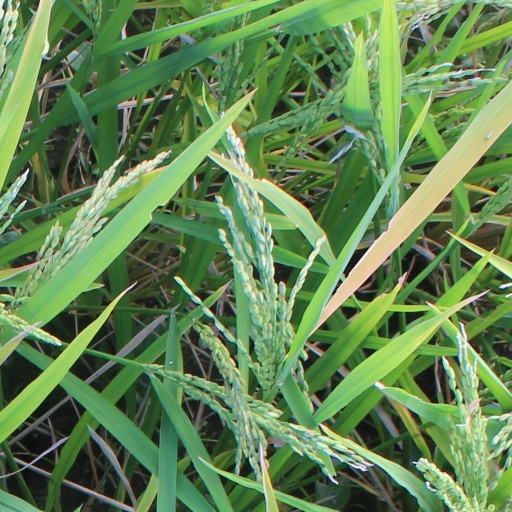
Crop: rice